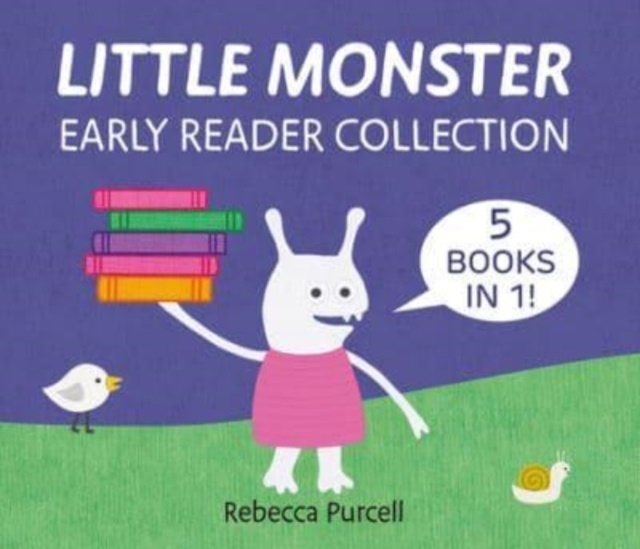
Little Monster: Early Reader Collection
Little Monster is an early reader collection that includes five simple stories with rhyme, repetition, and picture clues to help young readers decode the story. Colorful illustrations and large text support success and boost confidence in beginner preschool and kindergarten readers. Format : Hardback Length : 32 pages Publication date : 05 April 2024 Publisher : Starfish Bay Publishing Pty Ltd Little Monster is a fantastic companion for young readers, whether they're enjoying a party with friends or embarking on a reading adventure! This delightful early reader collection features five engaging and entertaining stories, crafted with rhyme, repetition, and delightful picture clues that aid young readers in deciphering the narrative. Vibrant illustrations and generous, easy-to-read text provide ample support and instill confidence in beginner preschool and kindergarten readers, making it an ideal choice for fostering a love for reading from an early age. Little Monster is a truly remarkable companion for young readers, offering an exceptional experience whether they're reveling in a lively party with friends or embarking on an enchanting reading journey! This delightful early reader collection features a delightful array of five engaging and entertaining stories, meticulously crafted with rhyme, repetition, and delightful picture clues that aid young readers in unraveling the narrative's secrets. Vibrant illustrations and generous, easy-to-read text provide ample support and instill confidence in beginner preschool and kindergarten readers, making it an ideal choice for nurturing a lifelong love for reading from an early age. Little Monster is an absolute delight for young readers, whether they're celebrating with friends or embarking on an enchanting reading adventure! This captivating early reader collection presents a delightful array of five engaging and entertaining stories, meticulously crafted with rhyme, repetition, and delightful picture clues that aid young readers in deciphering the narrative's mysteries. Vibrant illustrations and generous, easy-to-read text provide ample support and instill confidence in beginner preschool and kindergarten readers, making it an ideal choice for nurturing a lifelong passion for reading from an early age. Weight : 330g Dimension : 210 x 248 x 8 (mm) ISBN-13 : 9781760361693
Brand: Rebecca Purcell
Category: Services > Entertainment & Recreation Services > Children Activities